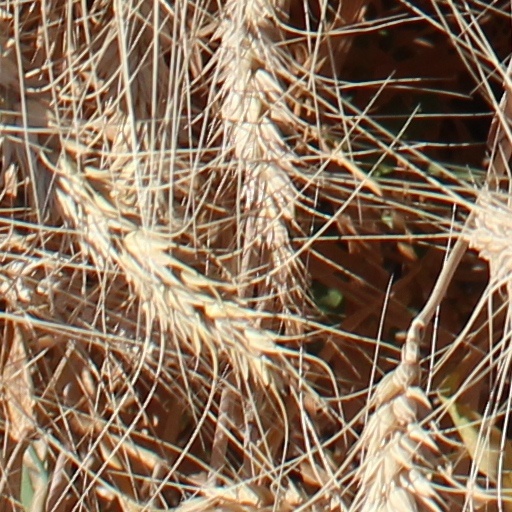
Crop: wheat